Sikhism

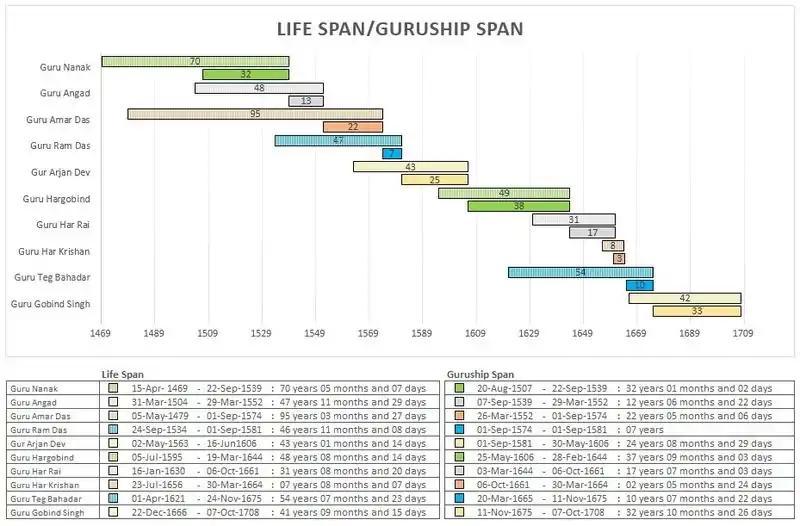
Approximate Life Spans and Guruship Spans of the 10 Sikh Gurus

The word "guru" in Sikhism also refers to "Akal Purkh" (God), and God and "guru" can sometimes be synonymous in "Gurbani" (Sikh writings).